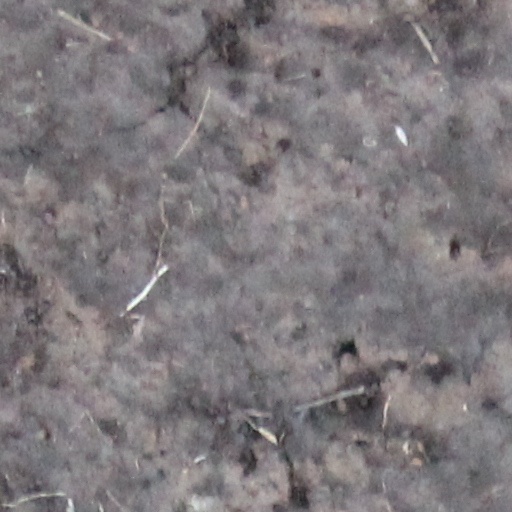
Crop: wheat